Maya stelae

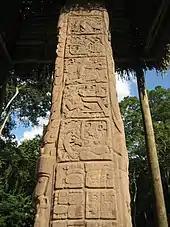
The side of a stela, divided into square panels containing sculpted heieroglyphs

In the Late Classic the sculpted images of rulers on stelae remained much the same as in the Early Classic, appearing in profile in the foreground and filling almost the entire available space, which is delimited by a frame. Imagery associated with the Mesoamerican ballgame started to appear in the Maya lowlands in the Late Classic Period. Maya kings are depicted as warriors wearing costume from the Mexican highlands, including elements such as the foreign god Tlaloc and the Teotihacan serpent. Such imagery appears in the Late Classic on stelae from Naranjo, Piedras Negras and the Petexbatún cities of Dos Pilas and Aguateca. At Dos Pilas, a pair of stelae represent the king of the city in costume forming a jaguar and eagle pairing, characteristic of the Mexican warrior cult. Stelae were being erected by the Maya across the entire central and southern Maya lowlands by 790, an area that encompassed .